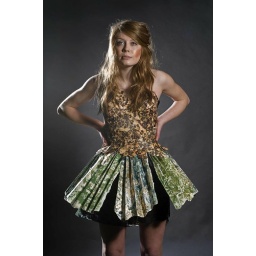
more from the studio, this time working with a paper dress made by a foundation student